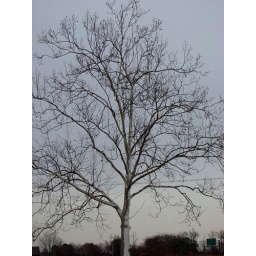
Bare white tree against cold winter sky.